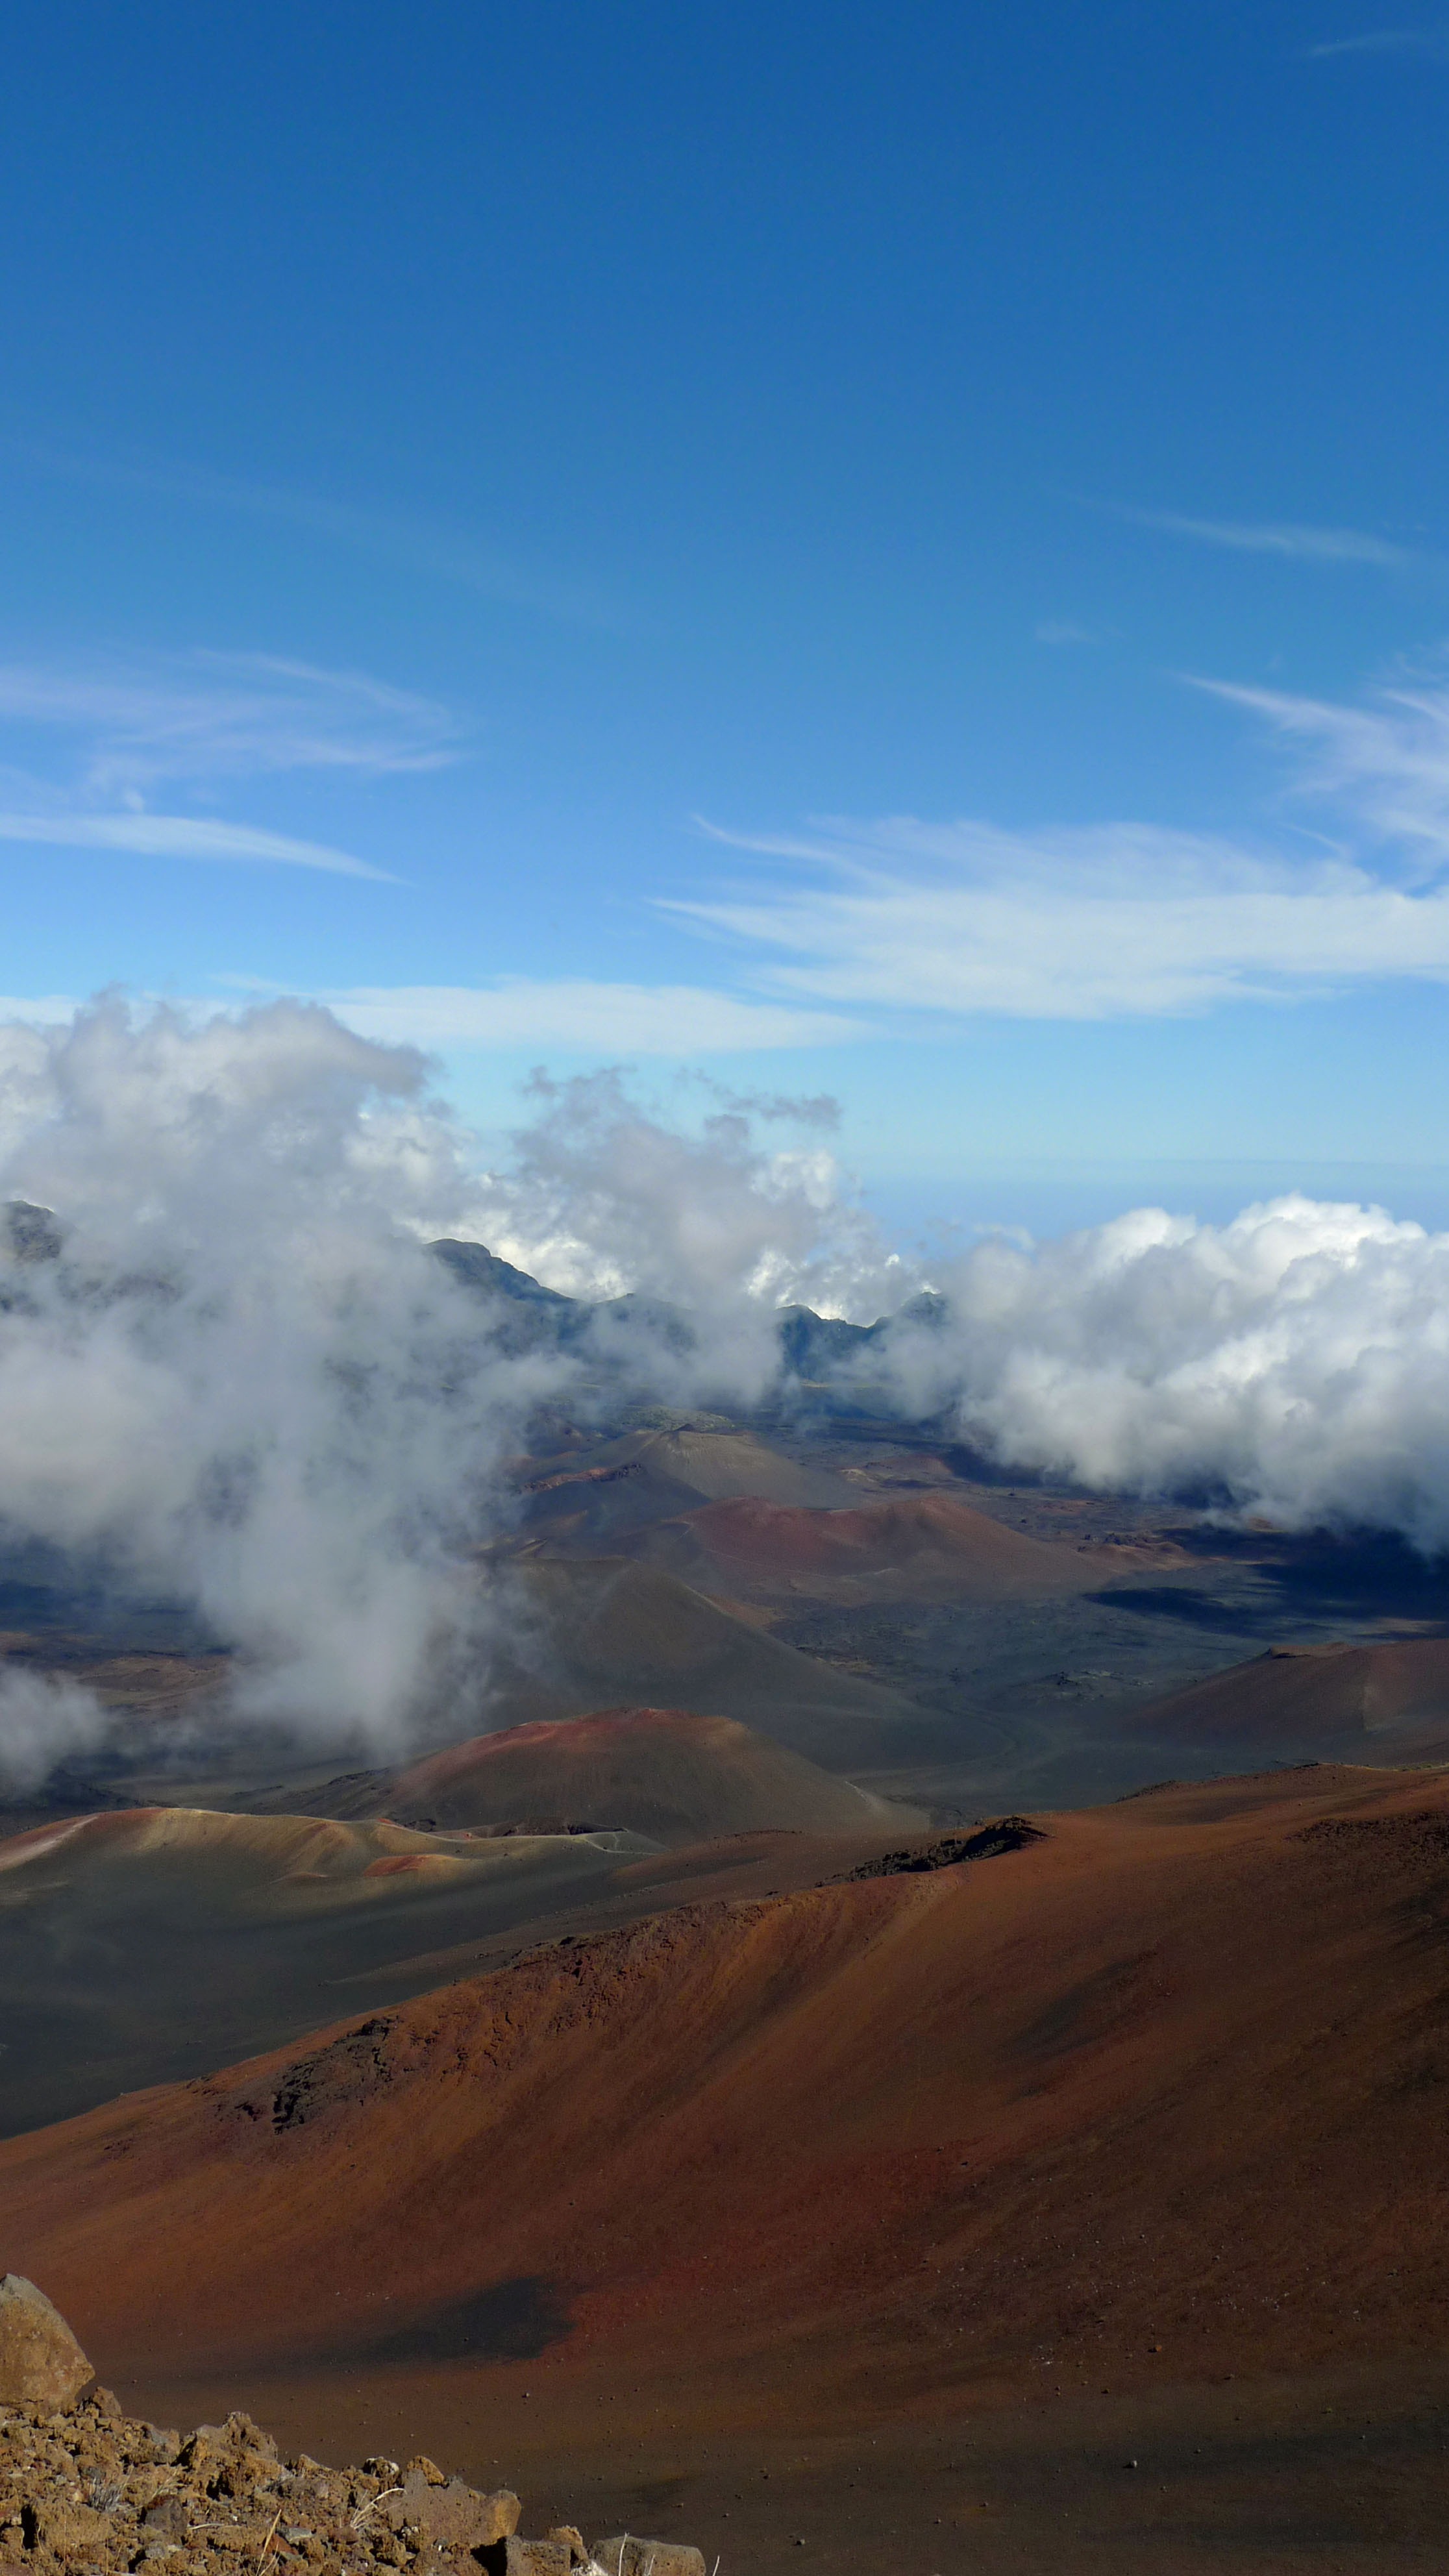
landscape, horizon, mountain, cloud, sky, sunrise, white, sunlight, cloudy, morning, hill, dawn, valley, mountain range, scenic, scenery, blue, plain, hills, clouds, mountains, plateau, peaks, dramatic, hawaiian, top, volcanic, higher, landform, altitudes, natural environment, geographical feature, atmospheric phenomenon, mountainous landforms